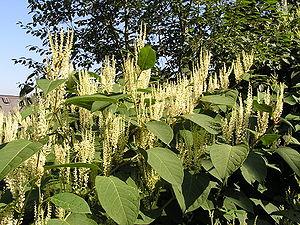
Les cent espèces envahissantes parmi les plus nuisibles du monde sont recensées dans une liste élaborée par le Groupe de spécialistes des espèces envahissantes de la Commission de la sauvegarde des espèces de l'Union internationale pour la conservation de la nature, dans le but de sensibiliser sur la complexité, l'importance et les effets des espèces exotiques envahissantes. Cette liste est citée dans diverses publications scientifiques.
Cette liste de Tracheophyta de Bosnie-Herzégovine, ainsi que d’espèces introduites est un aperçu incomplet d’espèces de mousses, de fougères, de gymnospermes et d’angiospermes citées dans la littérature disponible en langues bosniaque, croate, serbe et serbo-croate. Cet aperçu n’inclue pas des espèces cultivées ni celles occasionnellement introduites.